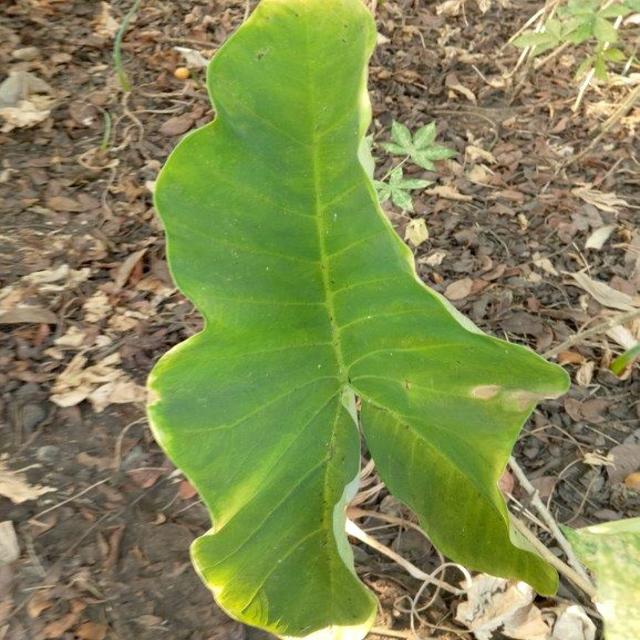
Label: Early_Blight